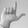
ASL letter: L